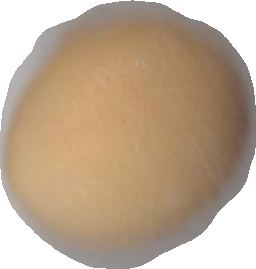
Variety: Grobogan